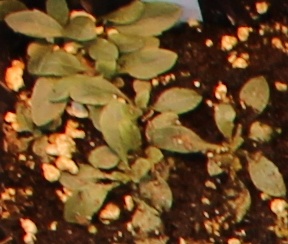
Label: Horseweed